Culture of Gwynedd in the High Middle Ages

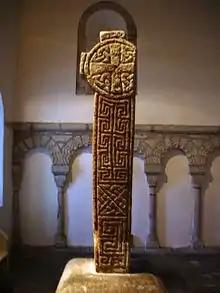
The 10th century Penmon Cross is an example of Celtic Christian traditions in Gwynedd.

By the 11th century, the Welsh Church consisted of three dioceses which were tied closely together by a strong sense of community and a shared sentiment in religious practice, but were independent of each other and whose boundaries were somewhat indeterminate. Central to this organisational approach was the rural nature of Welsh settlements which favoured localised and autonomous monastic communities called "clasau" (sing. "clas").